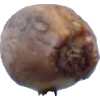
Label: onion